Robert Henry Goldsborough

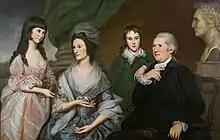
Robert Goldsborough, 1733 - 1788 Mary Emerson Trippe Goldsborough, born mid 18th Century Elizabeth Greenberry Goldsborough, 1776 - 1798 Robert Henry Goldsborough, 1779 - 1836

Robert Henry Goldsborough (January 4, 1779October 5, 1836) was an American politician from Talbot County, Maryland.